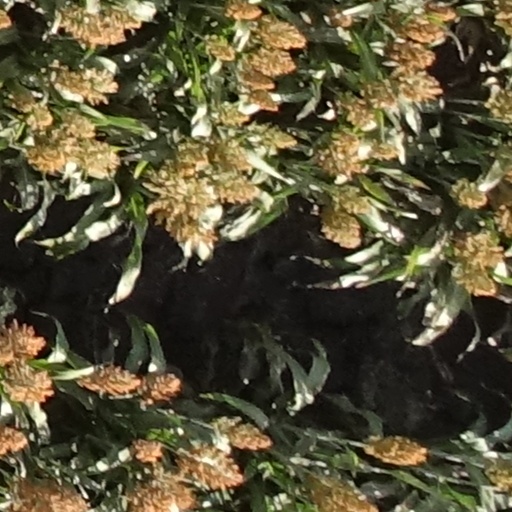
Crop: sorghum